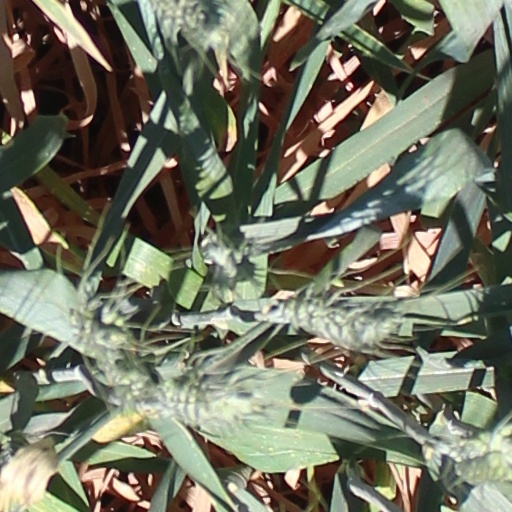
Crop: wheat